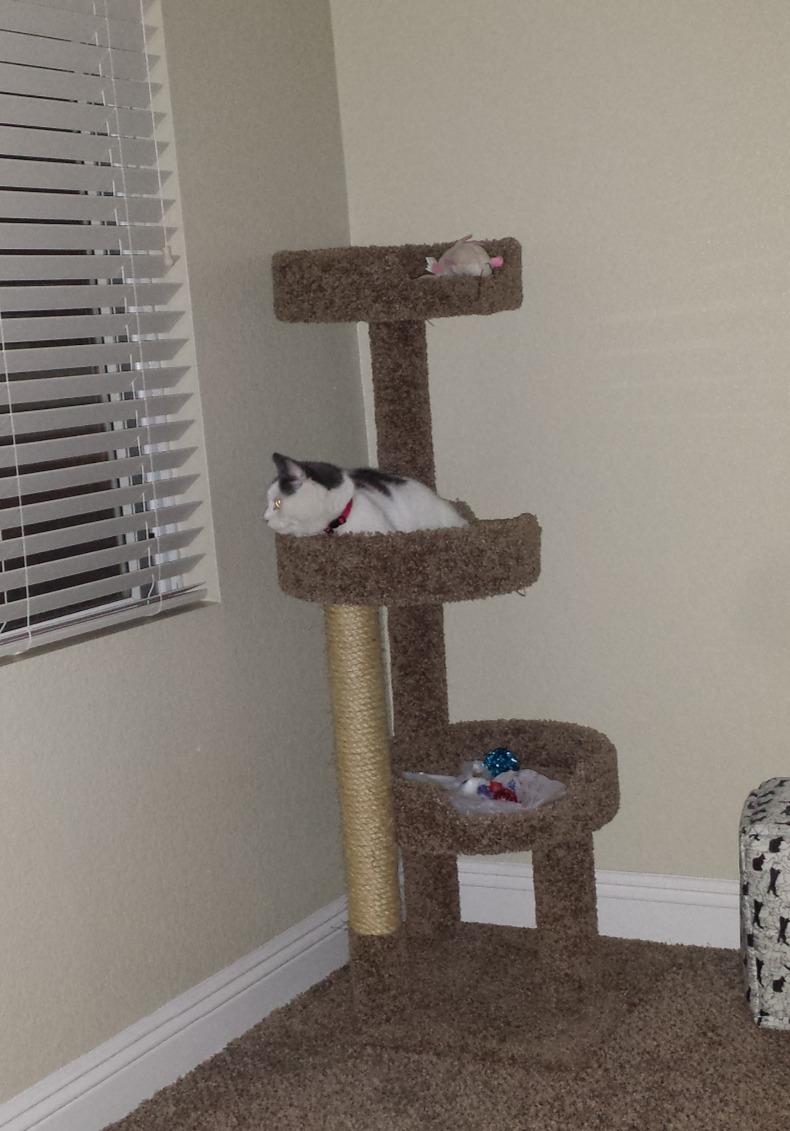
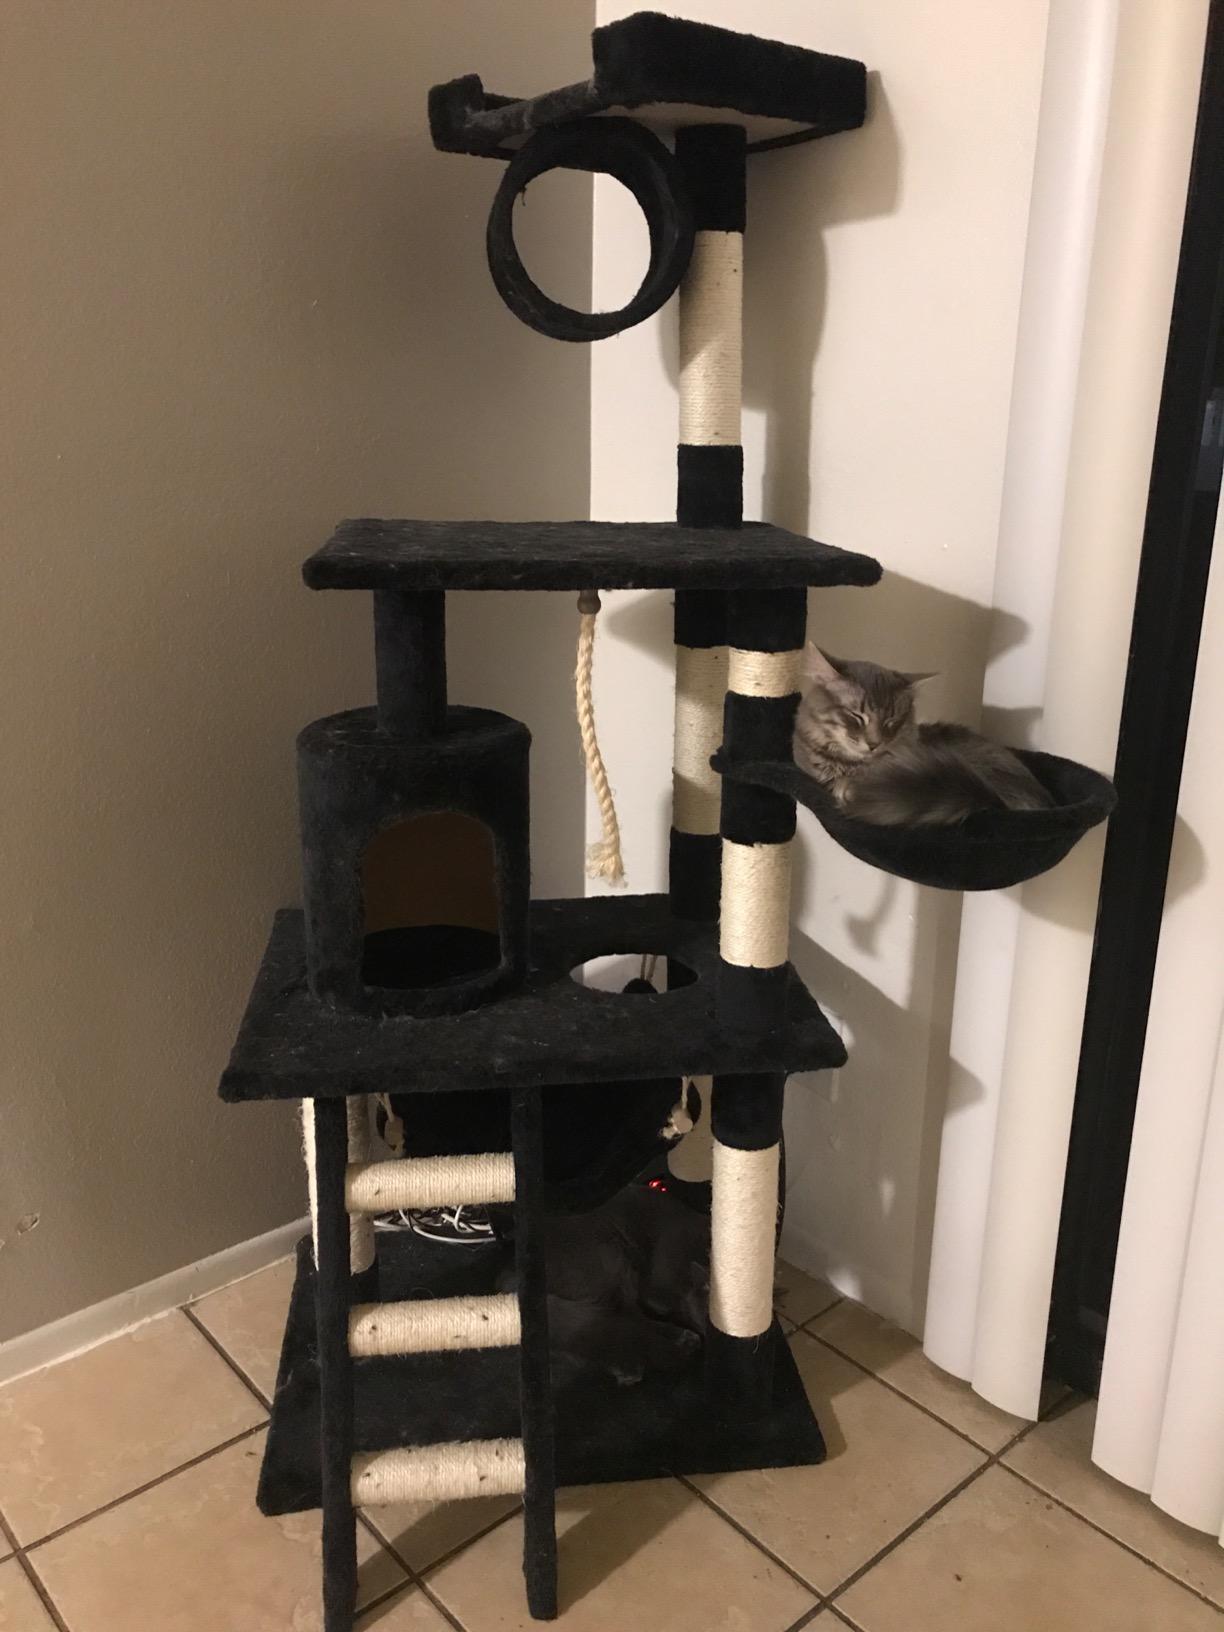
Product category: items_cat tree
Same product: no